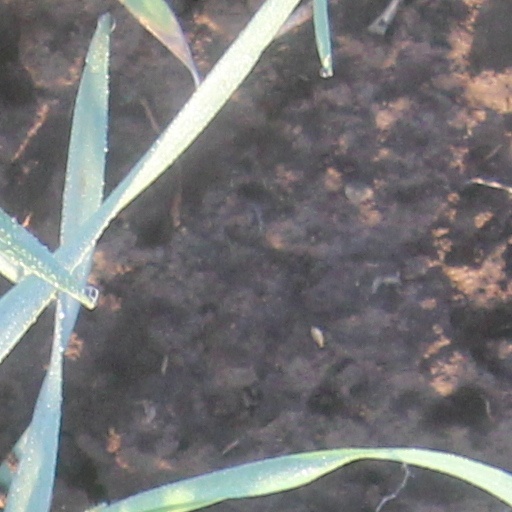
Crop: wheat